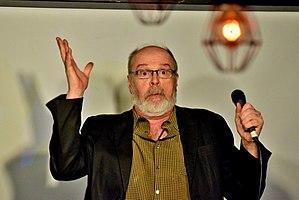
Rick Overton, né le 10 août 1954 à Forest Hills, est un acteur américain.